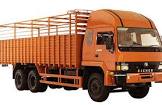
Vehicle type: Cars